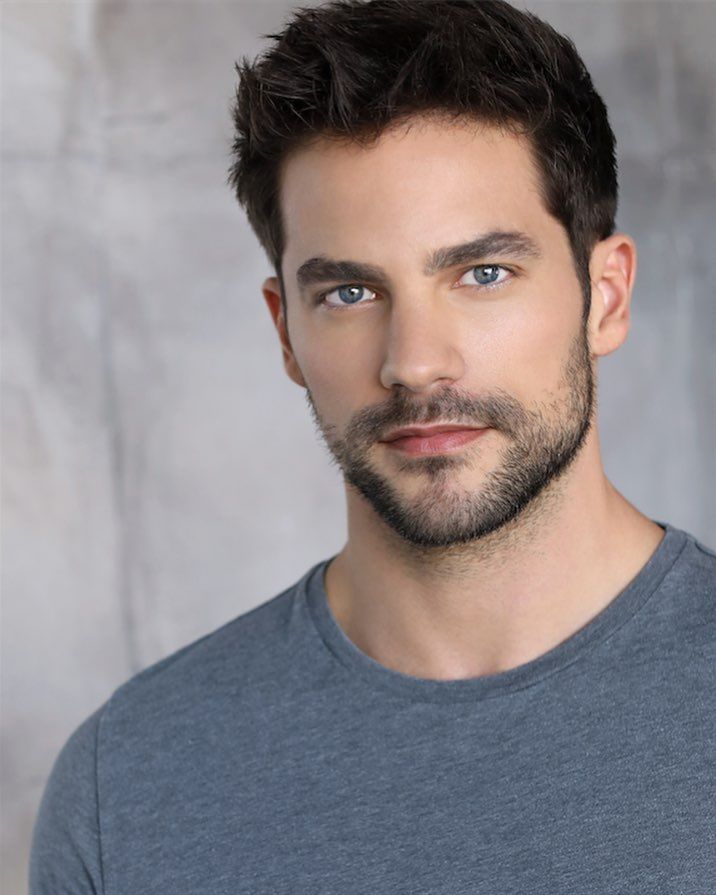
Portrait style: Real Portrait